A Texas Steer

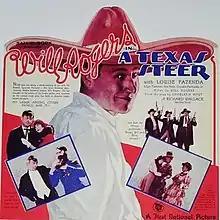

A Texas Steer is a lost 1927 American silent film directed by Richard Wallace and starring Will Rogers. It was a cinematic adaptation from an eponymous play by Charles H. Hoyt.